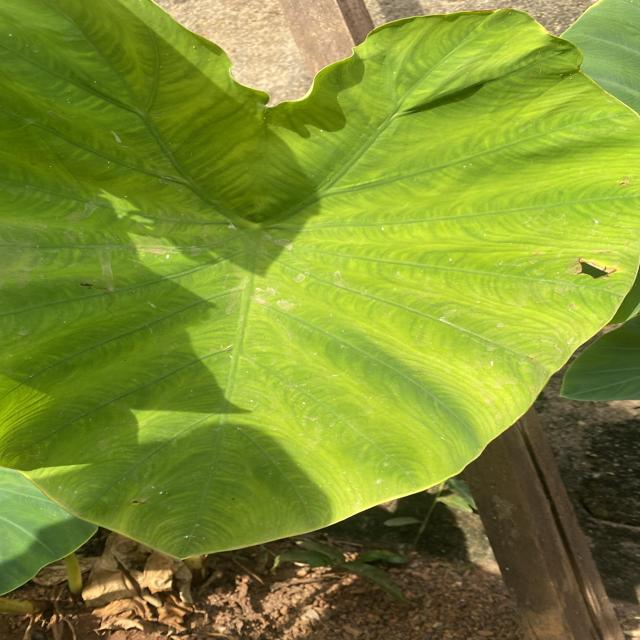
Label: Early_Blight